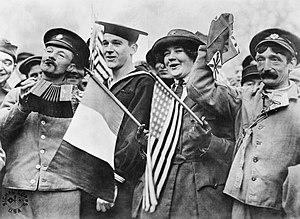
Cette page concerne l'année 1918 du calendrier grégorien.